Paul Vogler

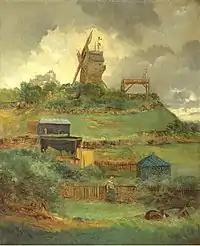
The Moulin de la Galette

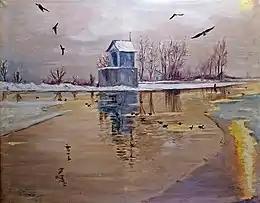
River Banks in the Snow

Paul Vogler (8 March 1853 in Paris – 17 December 1904 in Verneuil-sur-Seine) was a French painter in the Impressionist style, known mostly for his landscapes.